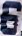
Number: 6